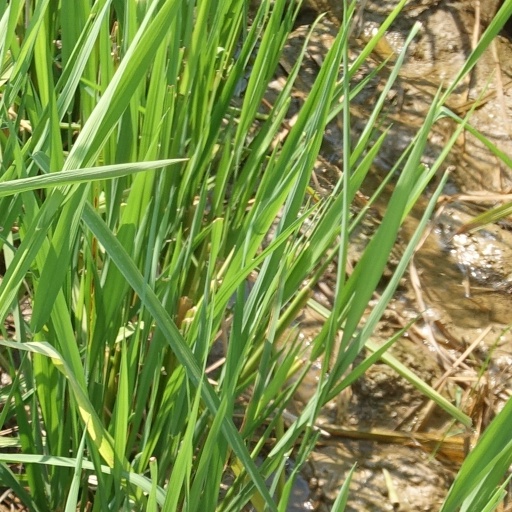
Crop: rice